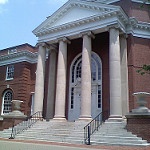
Label: buildings